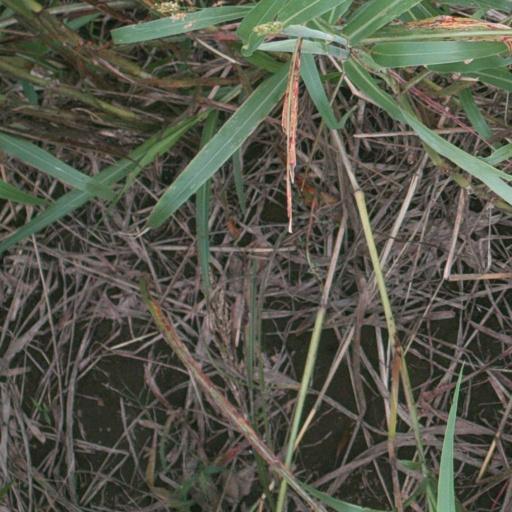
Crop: sorghum